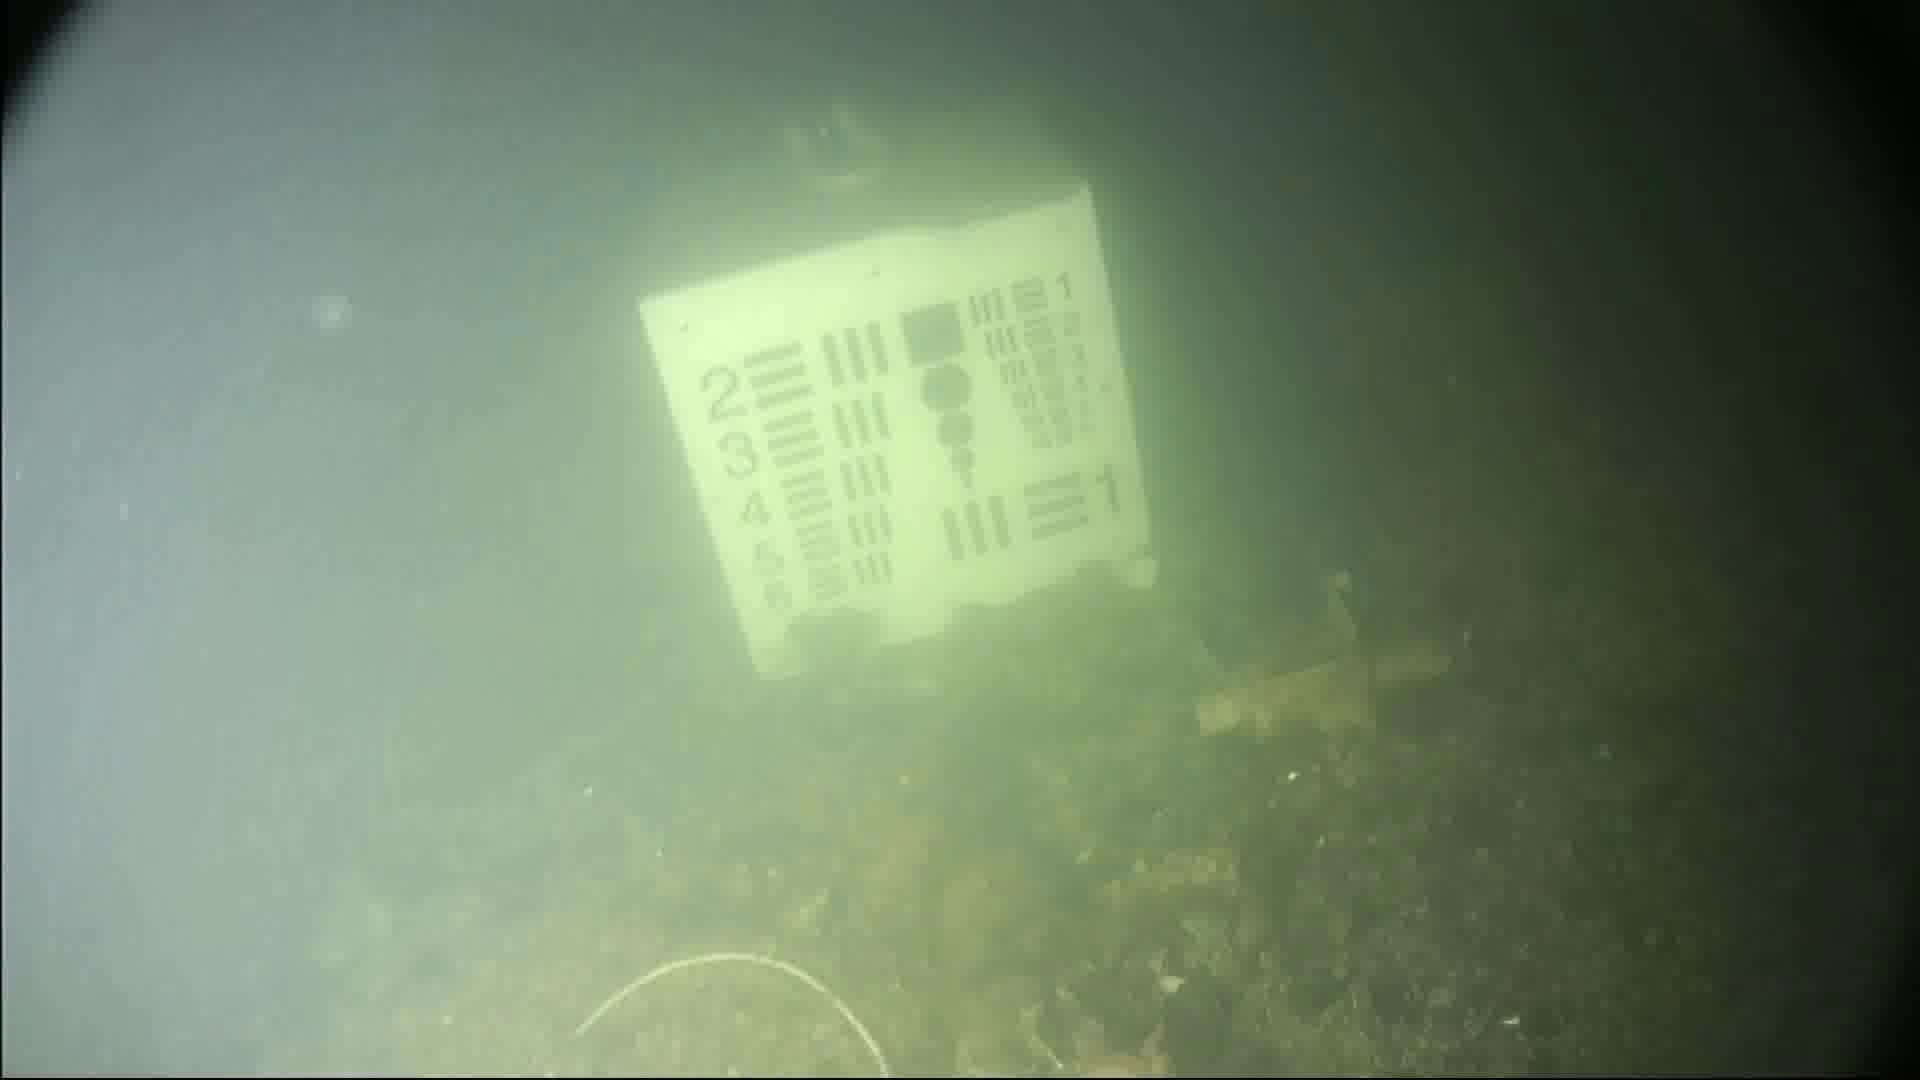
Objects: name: crab
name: jellyfish